Tasair

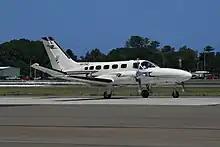
Tasair disposed of this Cessna Conquest II in 2008

The Chieftains were used on Tasair's scheduled services and for charters. The Cessnas were used to carry bushwalkers to remote locations; for sightseeing; and for flight training.